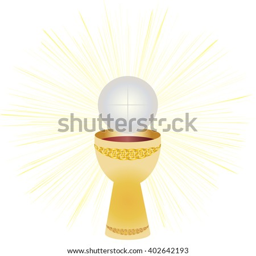
eucharist symbols of bread and wine , chalice and a host .